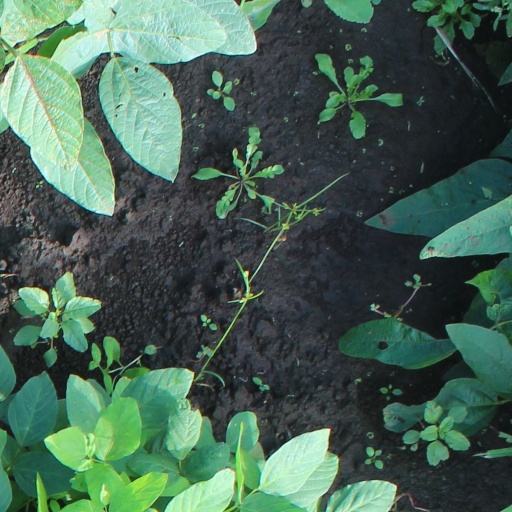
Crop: soybean